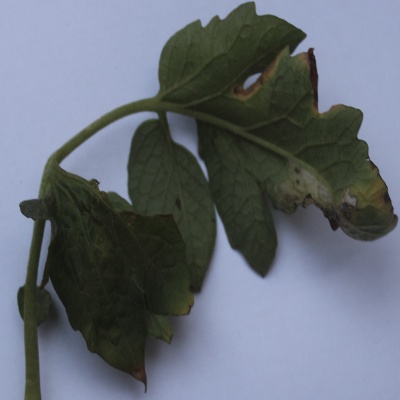
Crop: Tomato
Condition: leaf blight